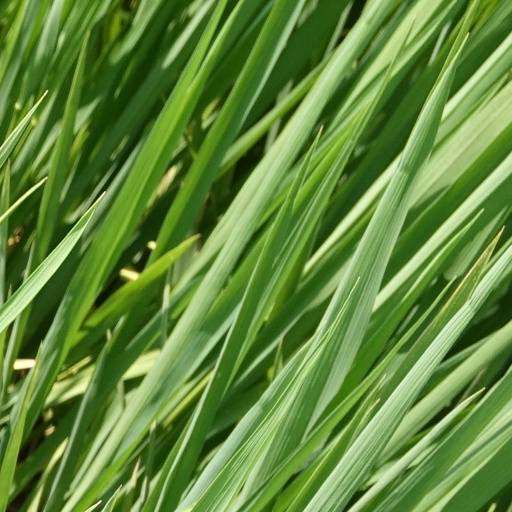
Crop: rice